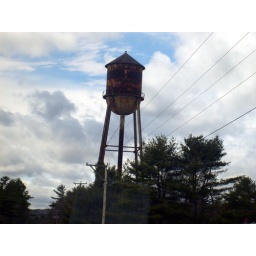
water tower in Maine